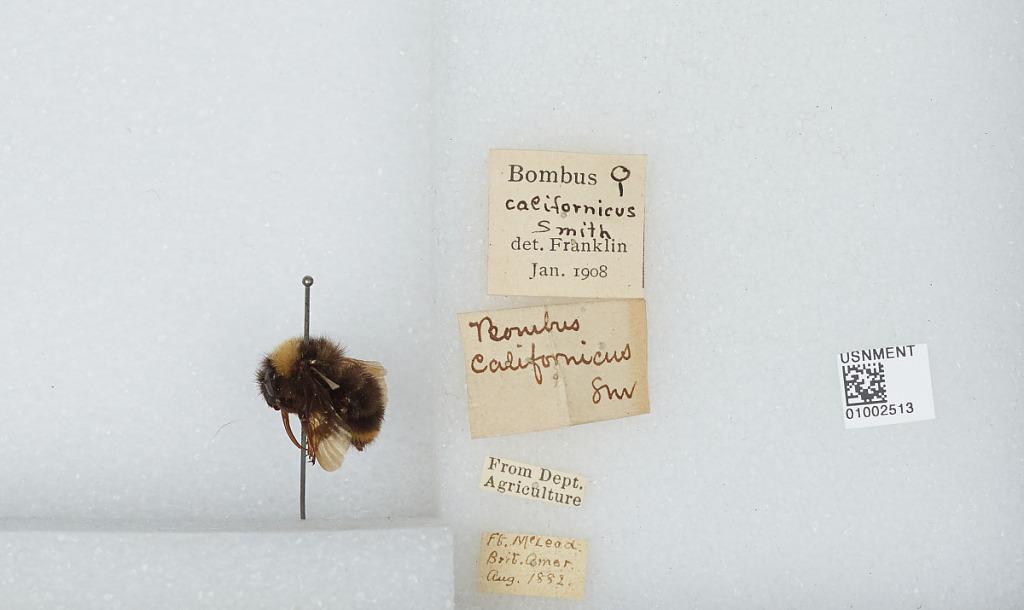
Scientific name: Bombus (Fervidobombus) californicus Smith
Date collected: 1882-8-
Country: Canada
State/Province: Alberta
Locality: Fort McLeod
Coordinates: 49.7231, -113.397
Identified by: Franklin